Listronotus oregonensis

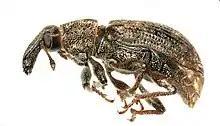
Adult carrot weevil, "Listronotus oregonensis"

Carrot weevil adults spend the winter in a quiescent state, hiding in the top five centimeters of soil and in weed, grass and debris left in the field, or in field borders. In spring, the female lays her eggs in a cavity that she digs at the base of the petiole of the carrot leaf. The larva passes through four larval stages that will form tunnels through the carrot to feed. The last larval stage leaves the host plant to form the pupa in the soil, from which an adult will emerge a few days later. The carrot weevil performs between one and three generations per year depending on the latitude. However, under unfavorable conditions, this species will undergo a reproductive diapause that delays egg-laying behavior until the following spring.